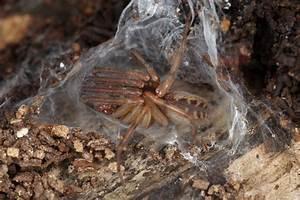
spider